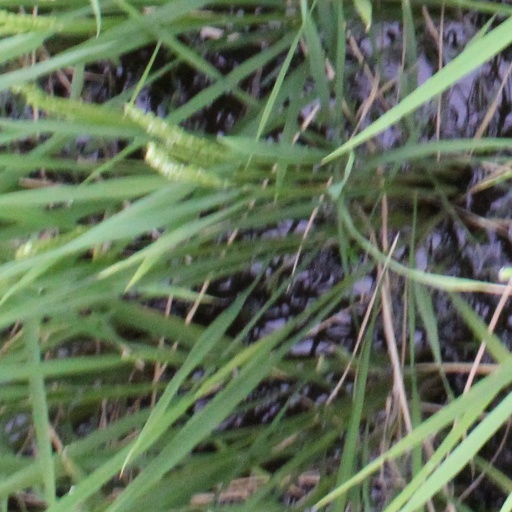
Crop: rice